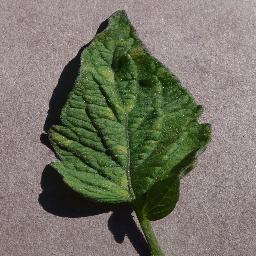
Label: Tomato___Leaf_Mold